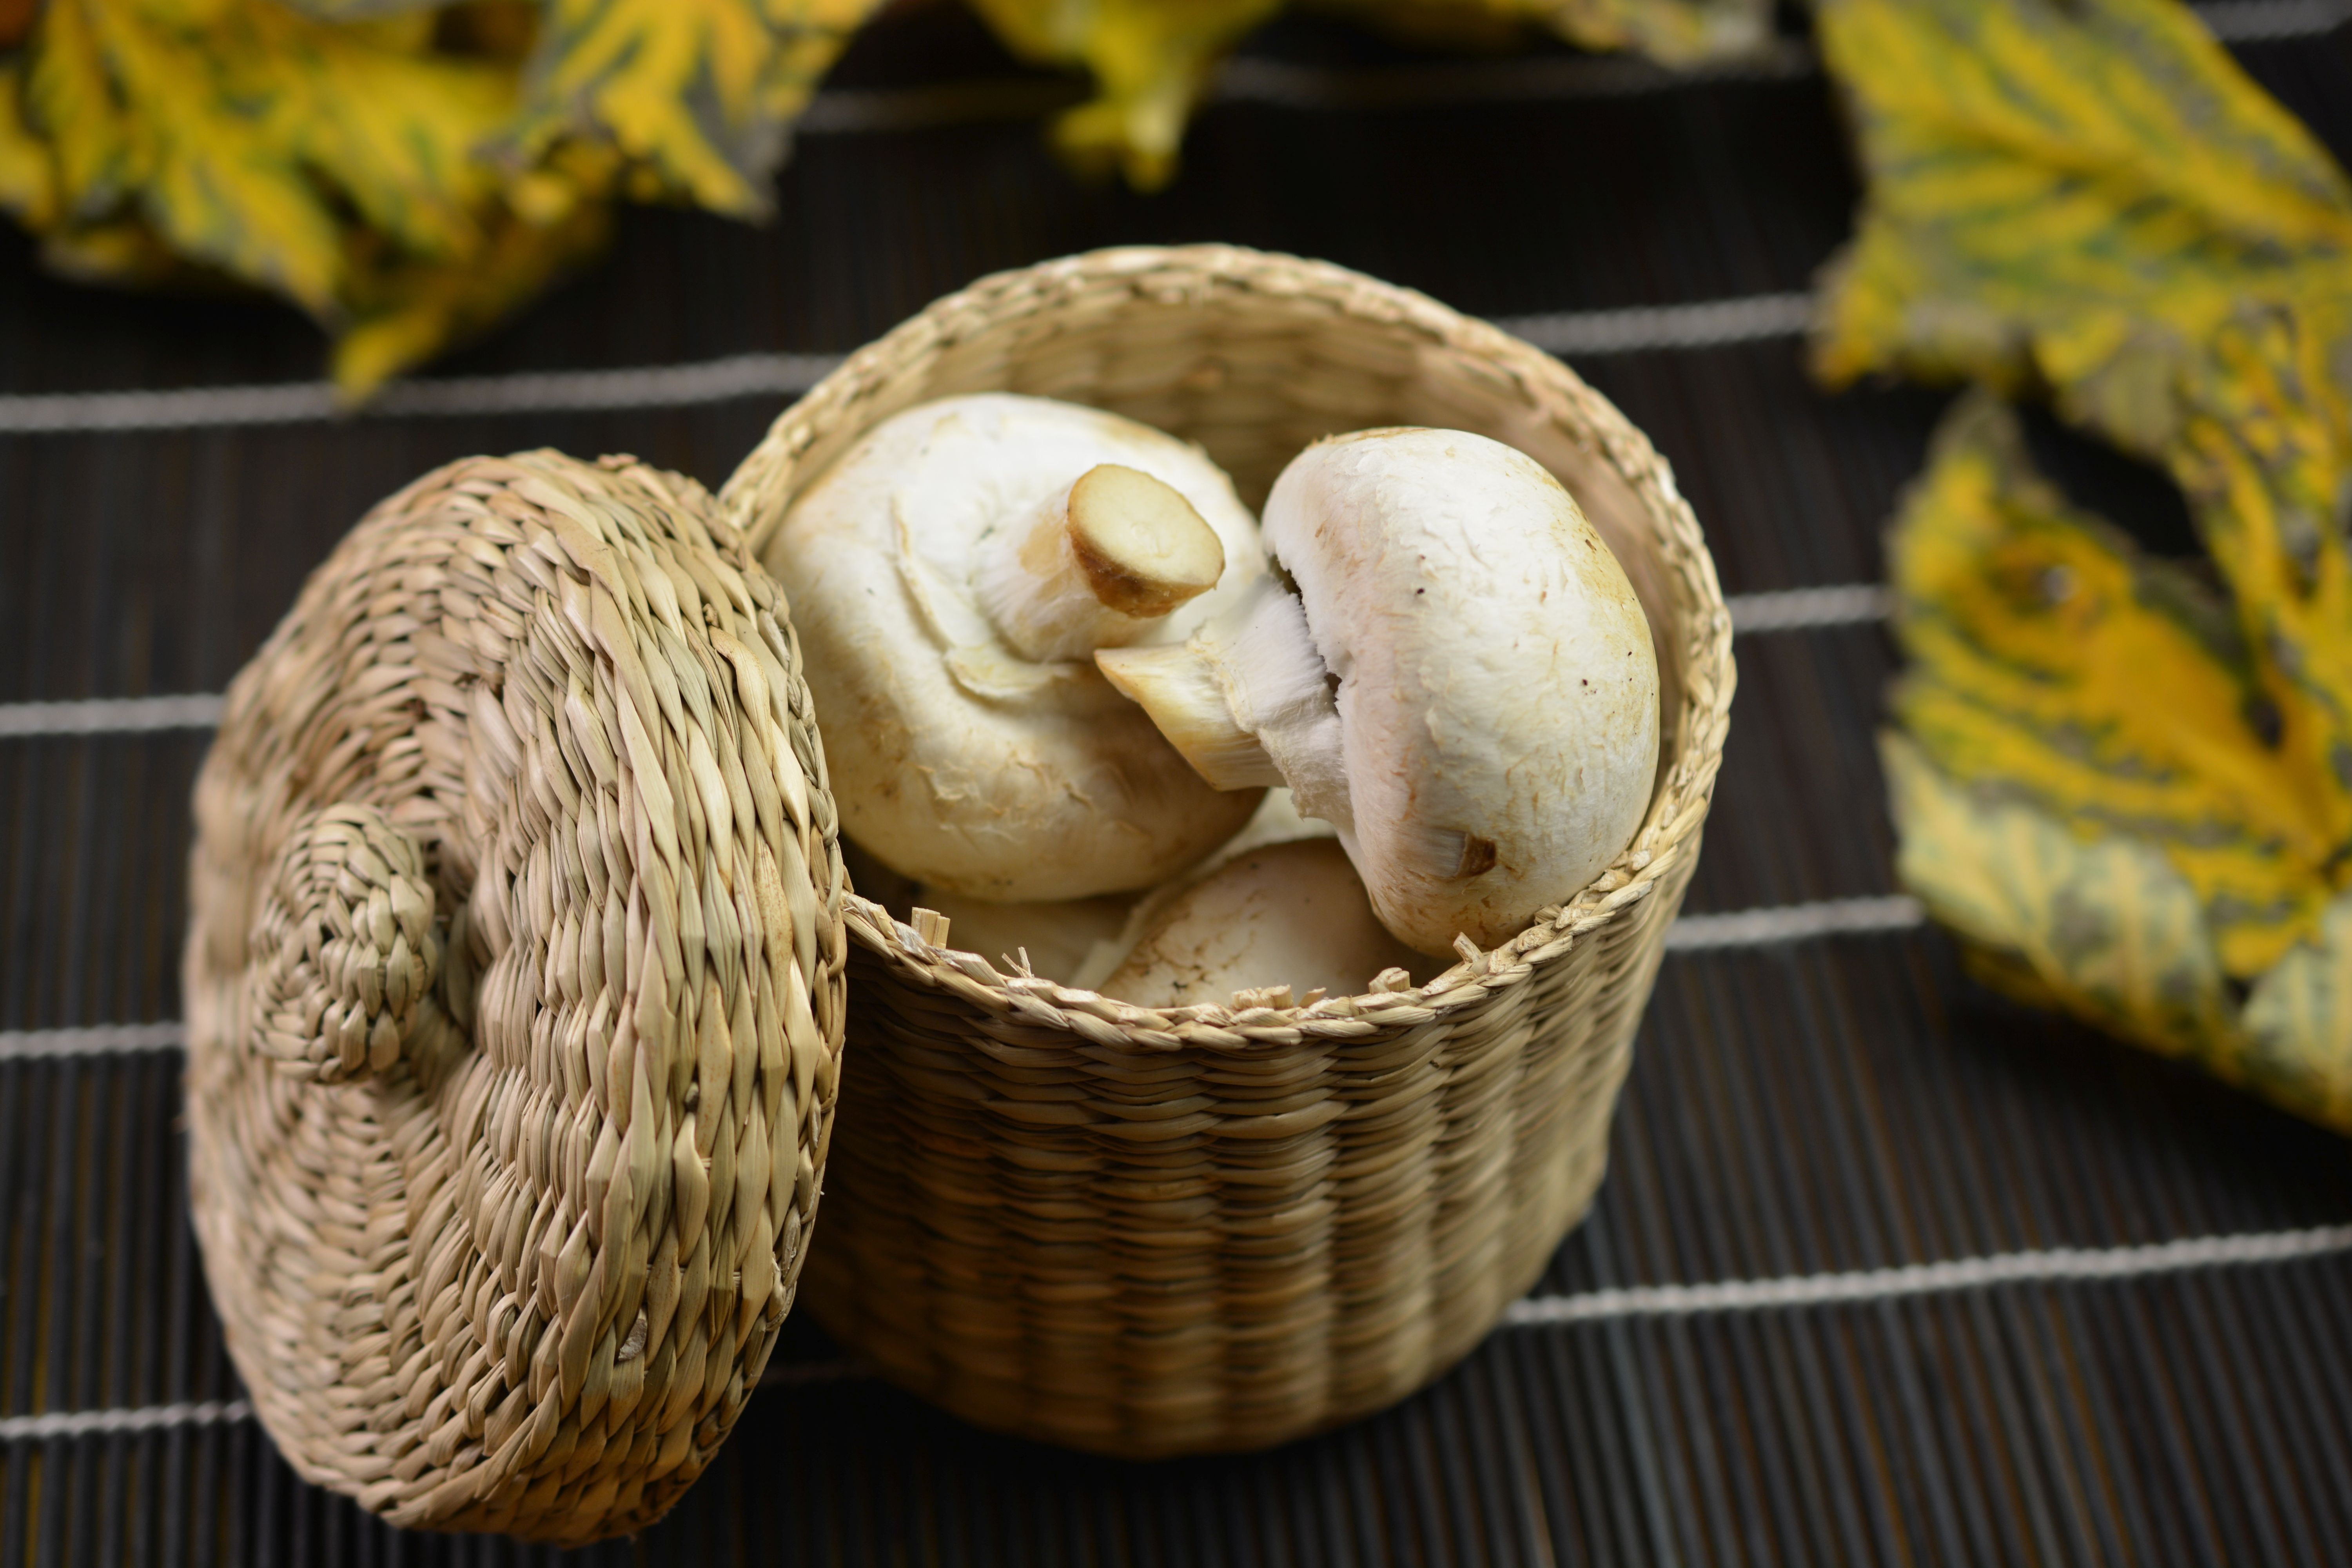
rustic, dish, meal, food, produce, natural, fresh, mushroom, healthy, delicious, wicker, coconut, nutrition, mushrooms, vegetarian, organic, fresh food, edible mushroom